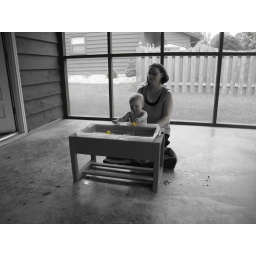
yellow duck in her mouth